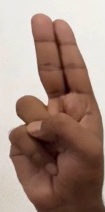
ASL sign: U